Analog Science Fiction and Fact

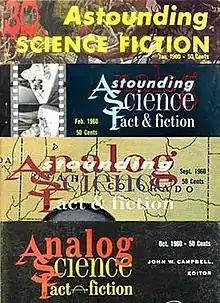
The changes in layout during 1960, showing the January, February, September and October title layouts

The price increased again, to 35 cents, in August 1951. In the late 1950s, it became apparent to Street & Smith that they were going to have to raise prices again. During 1959, "Astounding" was priced at 50 cents in some areas to find out what the impact would be on circulation. The results were apparently satisfactory, and the price was raised with the November 1959 issue. The following year, Campbell finally achieved his goal of getting rid of the word "Astounding" in the magazine's title, changing it to "Analog Science Fact/Science Fiction". The "/" in the title was often replaced by a symbol of Campbell's devising, resembling an inverted U pierced by a horizontal arrow and meaning "analogous to". The change began with the February 1960 issue, and was complete by October; for several issues both "Analog" and "Astounding" could be seen on the cover, with "Analog" becoming bolder and "Astounding" fading with each issue.